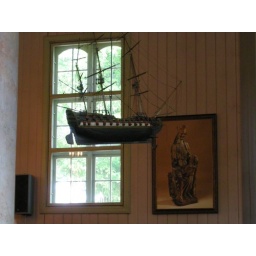
And this wooden ship was hanging in the middle of the aisle